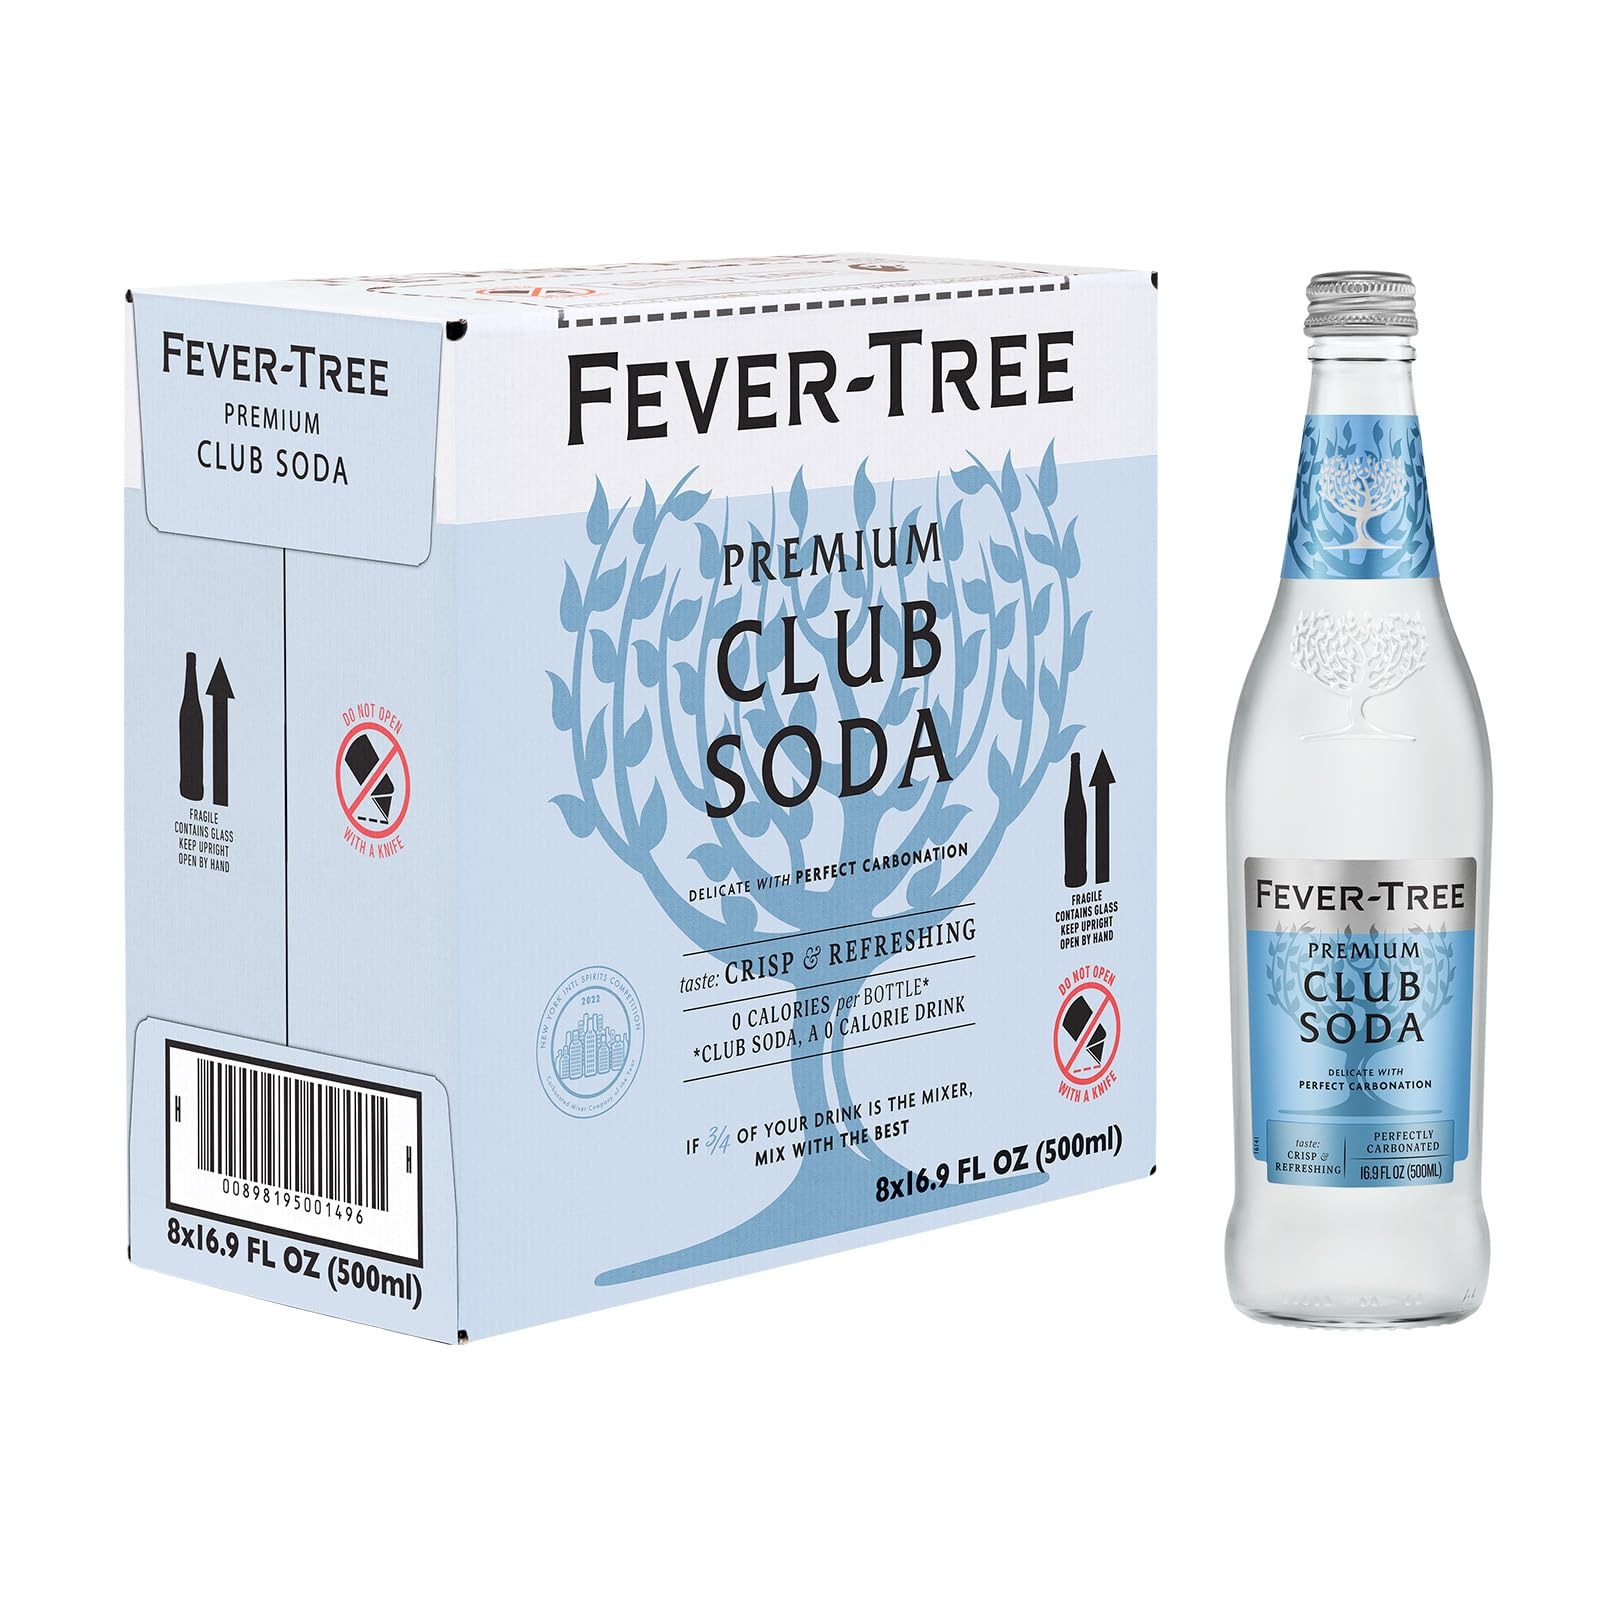
Item Name: Fever-Tree Club Soda - Premium Quality Mixer - Refreshing Beverage for Cocktails & Mocktails. Naturally Sourced Ingredients, No Artificial Sweeteners or Colors - 16.9 Fl Oz Bottles - Pack of 8
Bullet Point: Fever Tree Club Soda, Non GMO, 16.9 Fluid Ounces (Pack Of 8)
Value: 16.9
Unit: Fl Oz

Price: 39.99